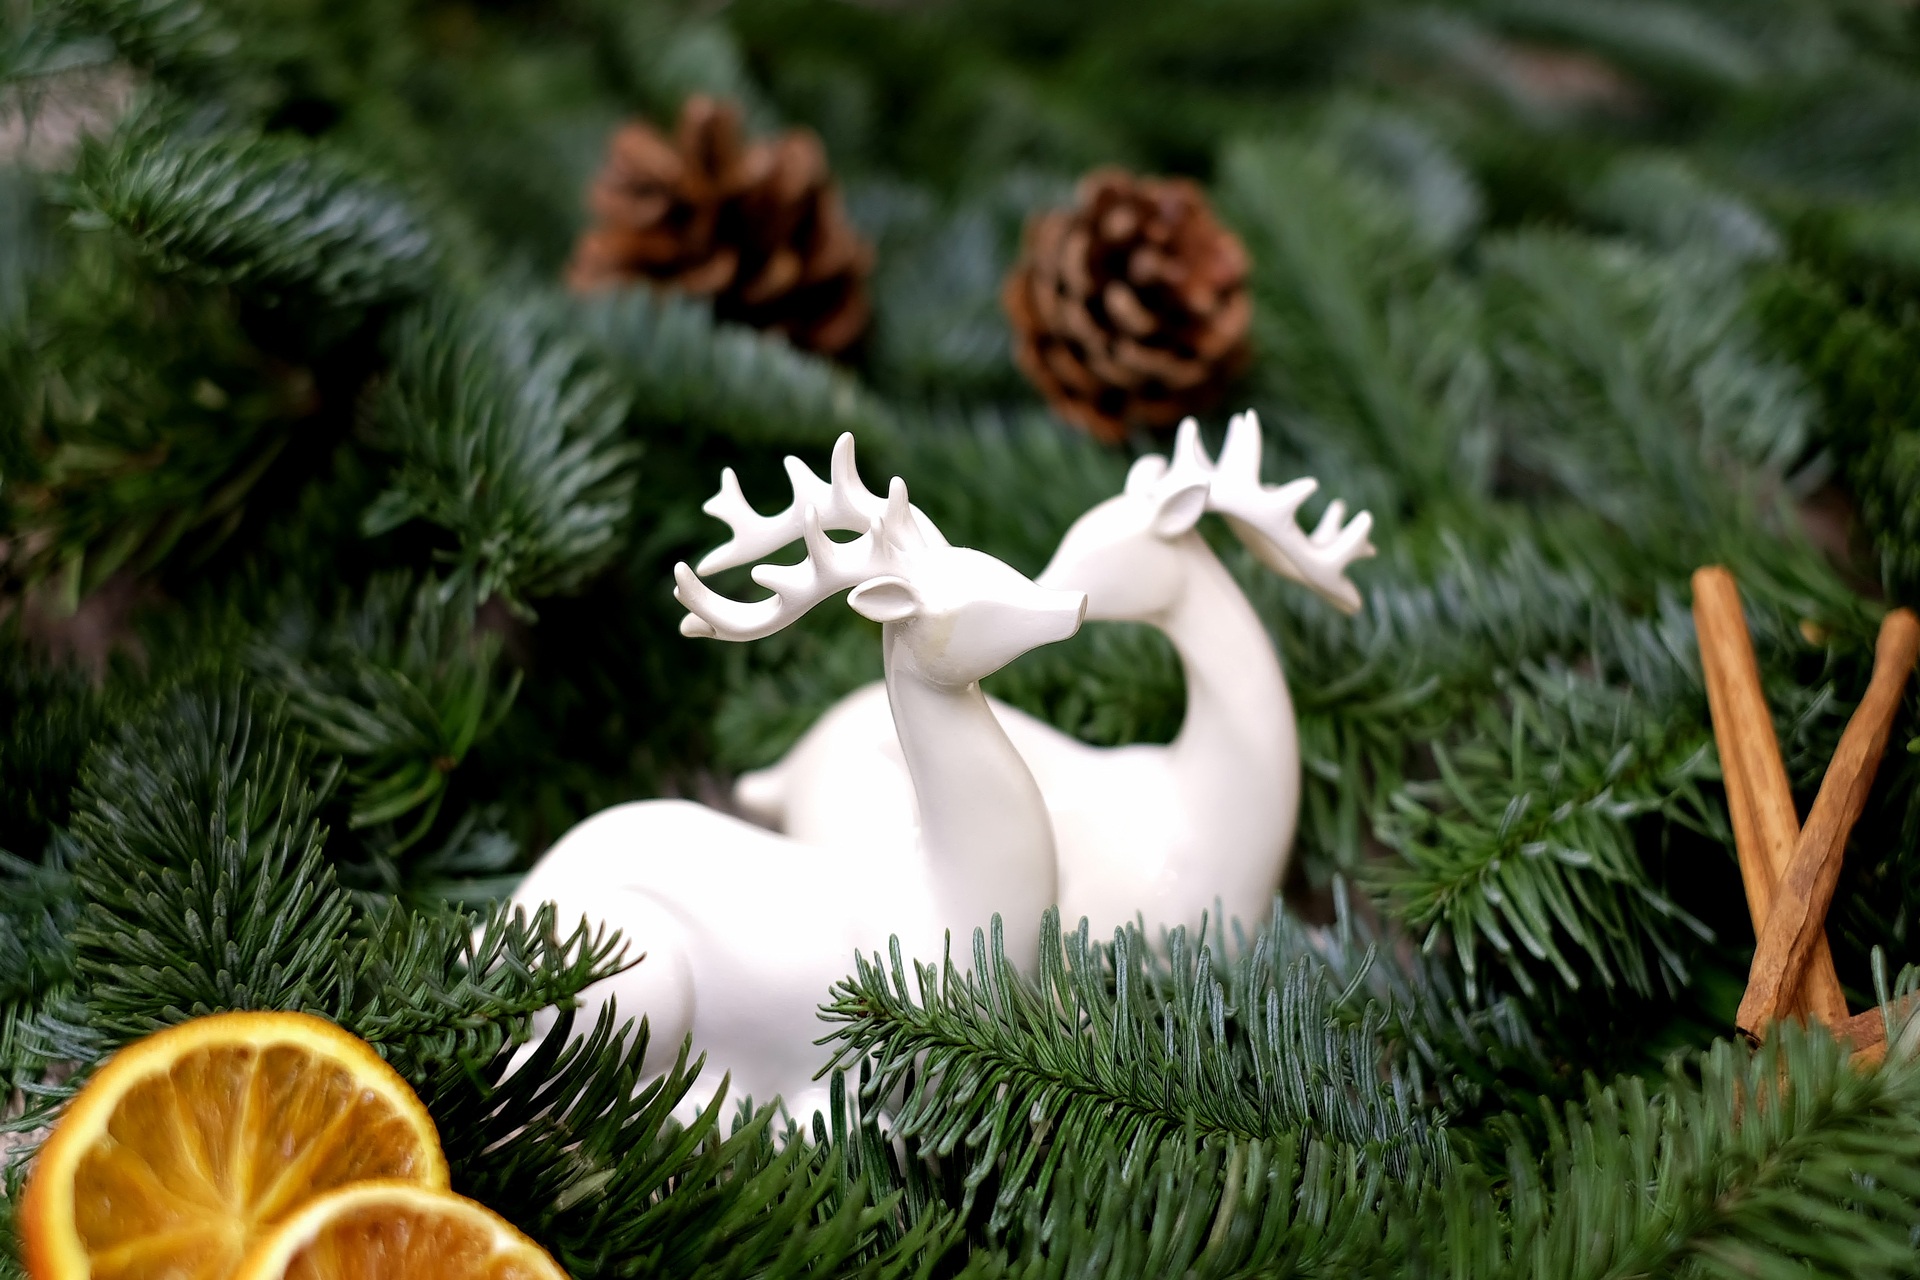
tree, grass, branch, plant, lawn, leaf, flower, deer, decoration, christmas, fir, decor, christmas tree, conifer, advent, christmas decoration, spruce, pair, figures, woody plant, land plant